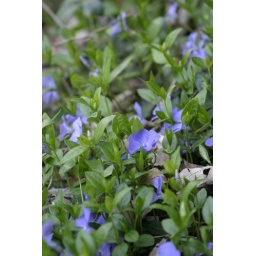
The ever-faithful sign of spring - these tiny flowers in the ground cover of the front hill